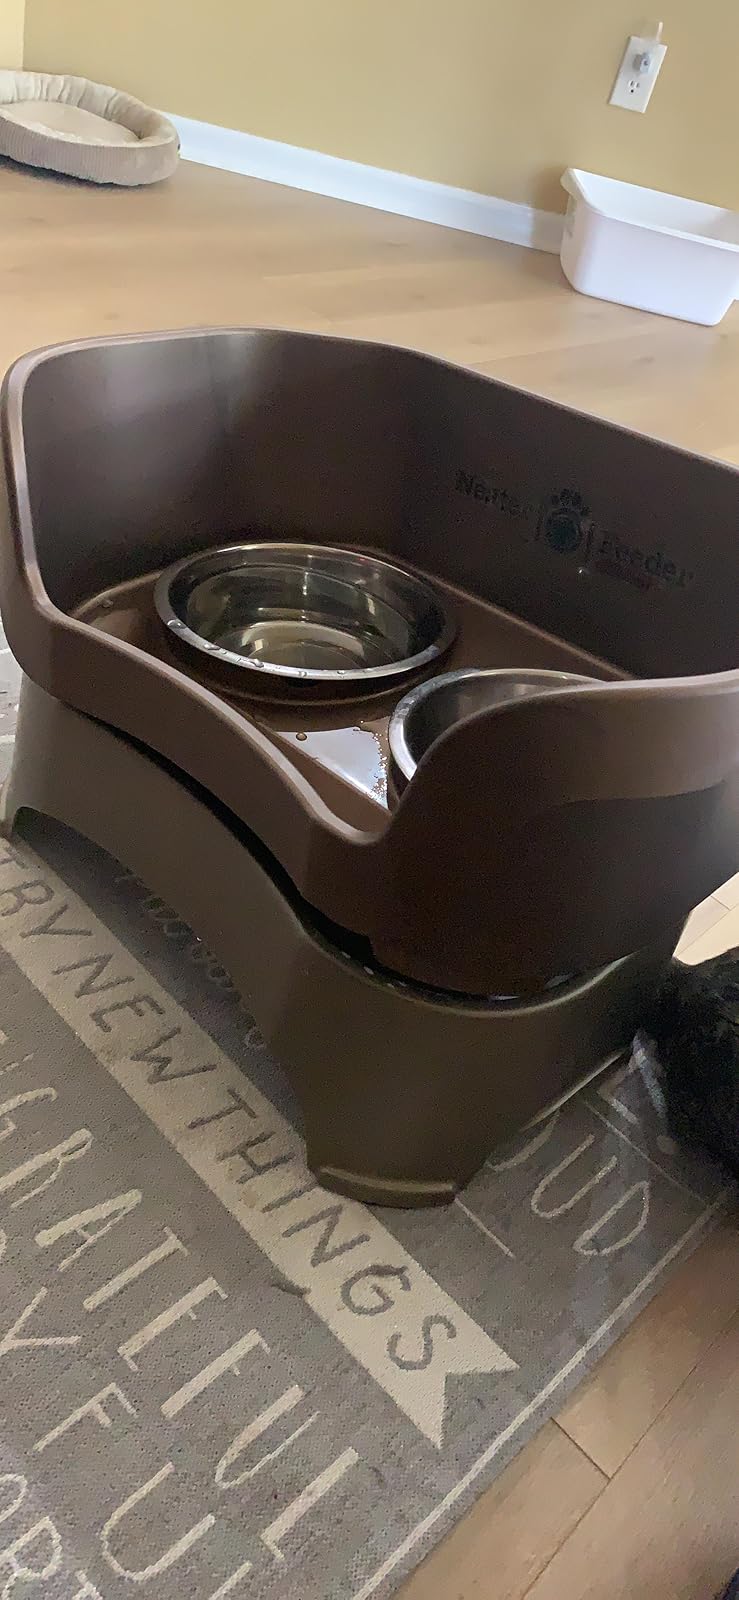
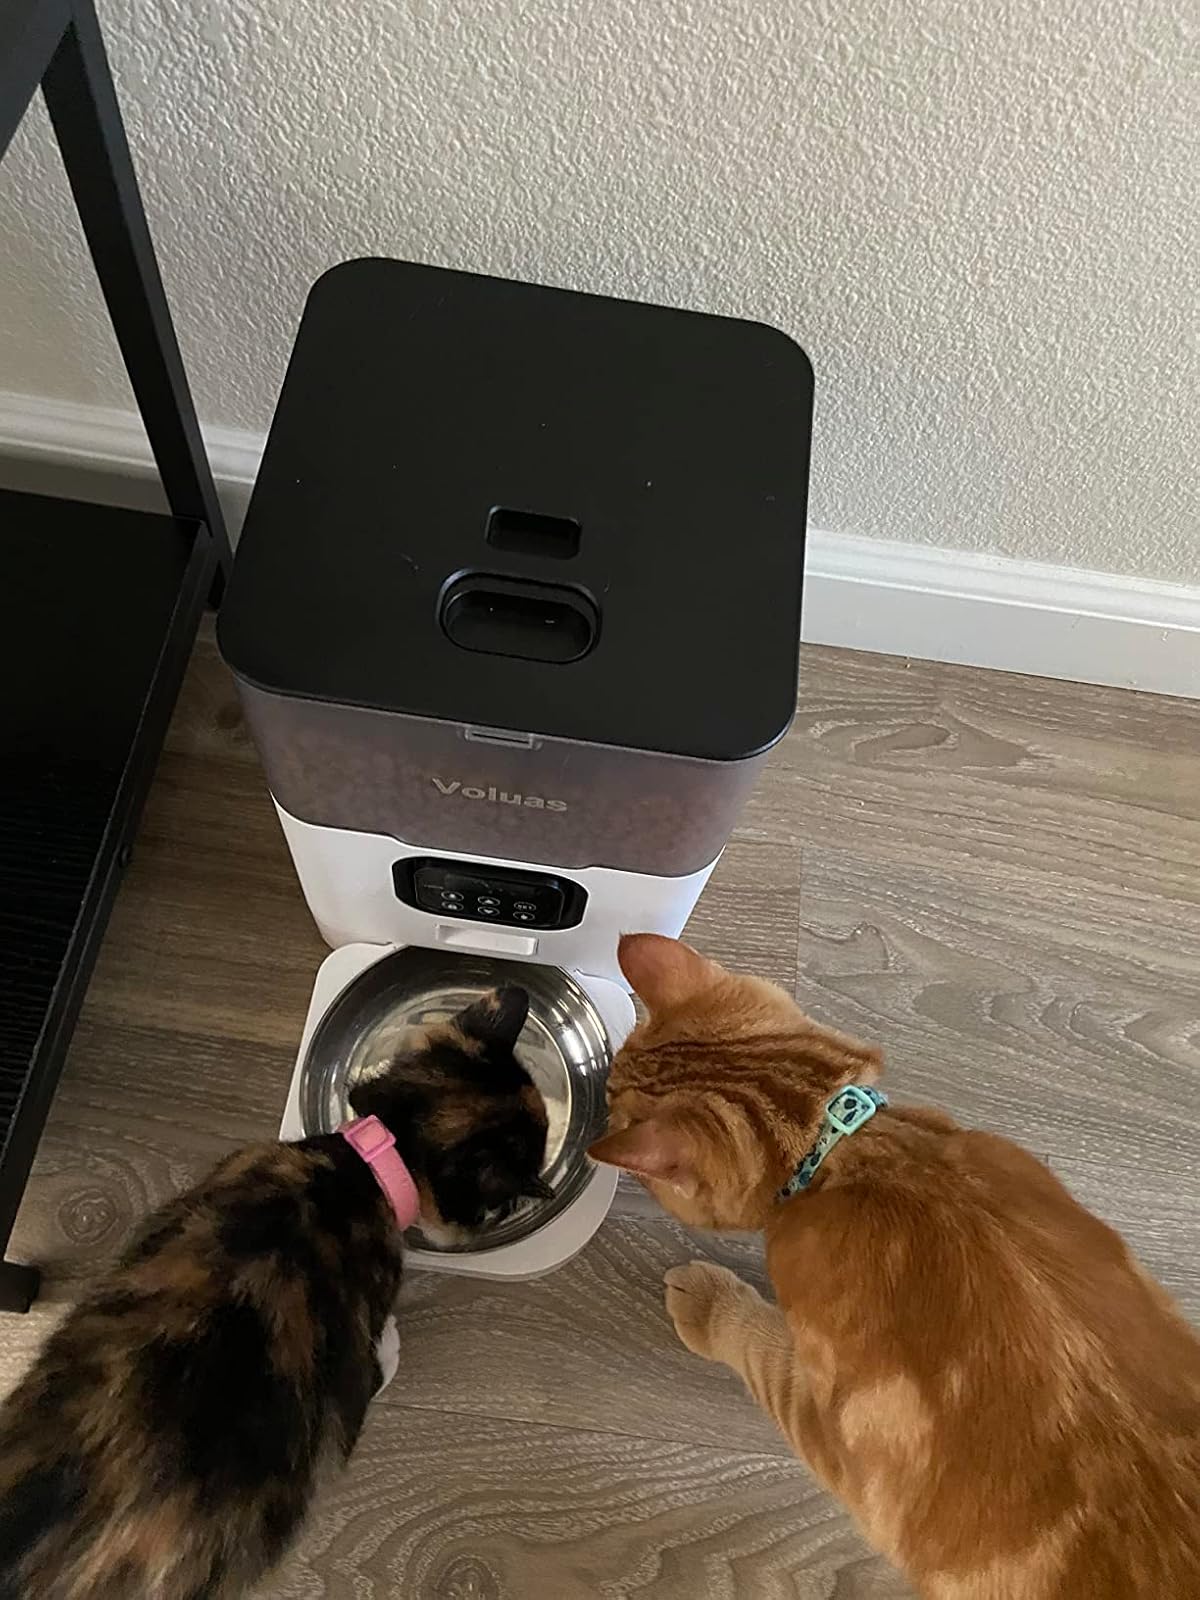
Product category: items_feeder
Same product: no